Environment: real
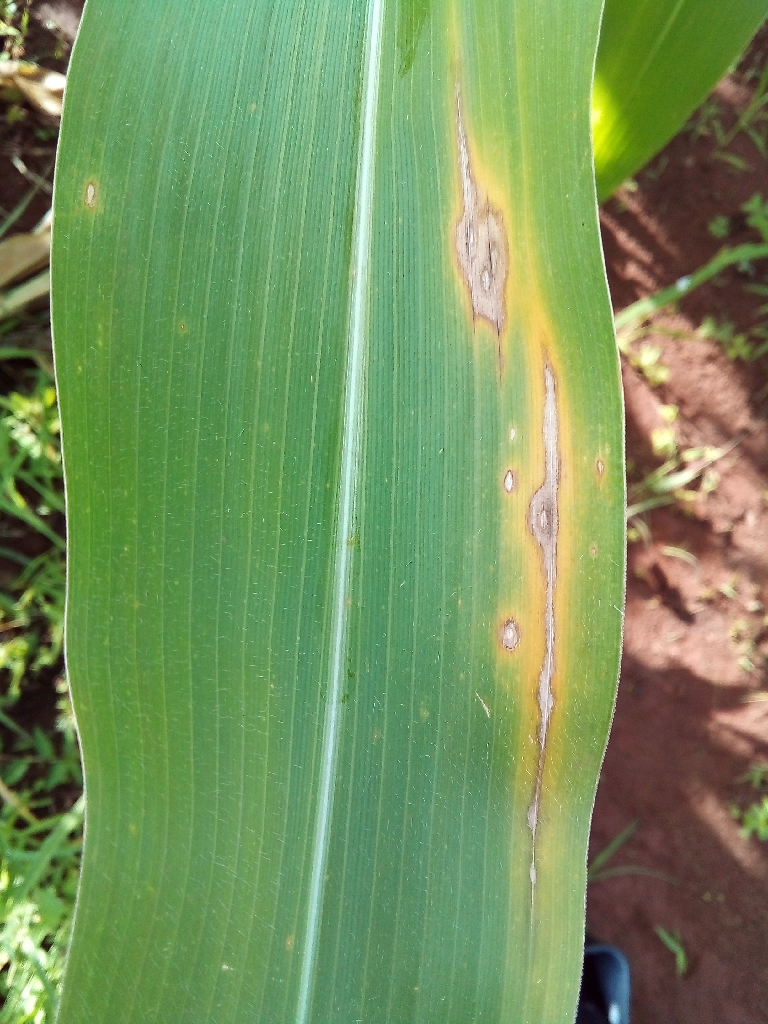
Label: northern_corn_leaf_blight